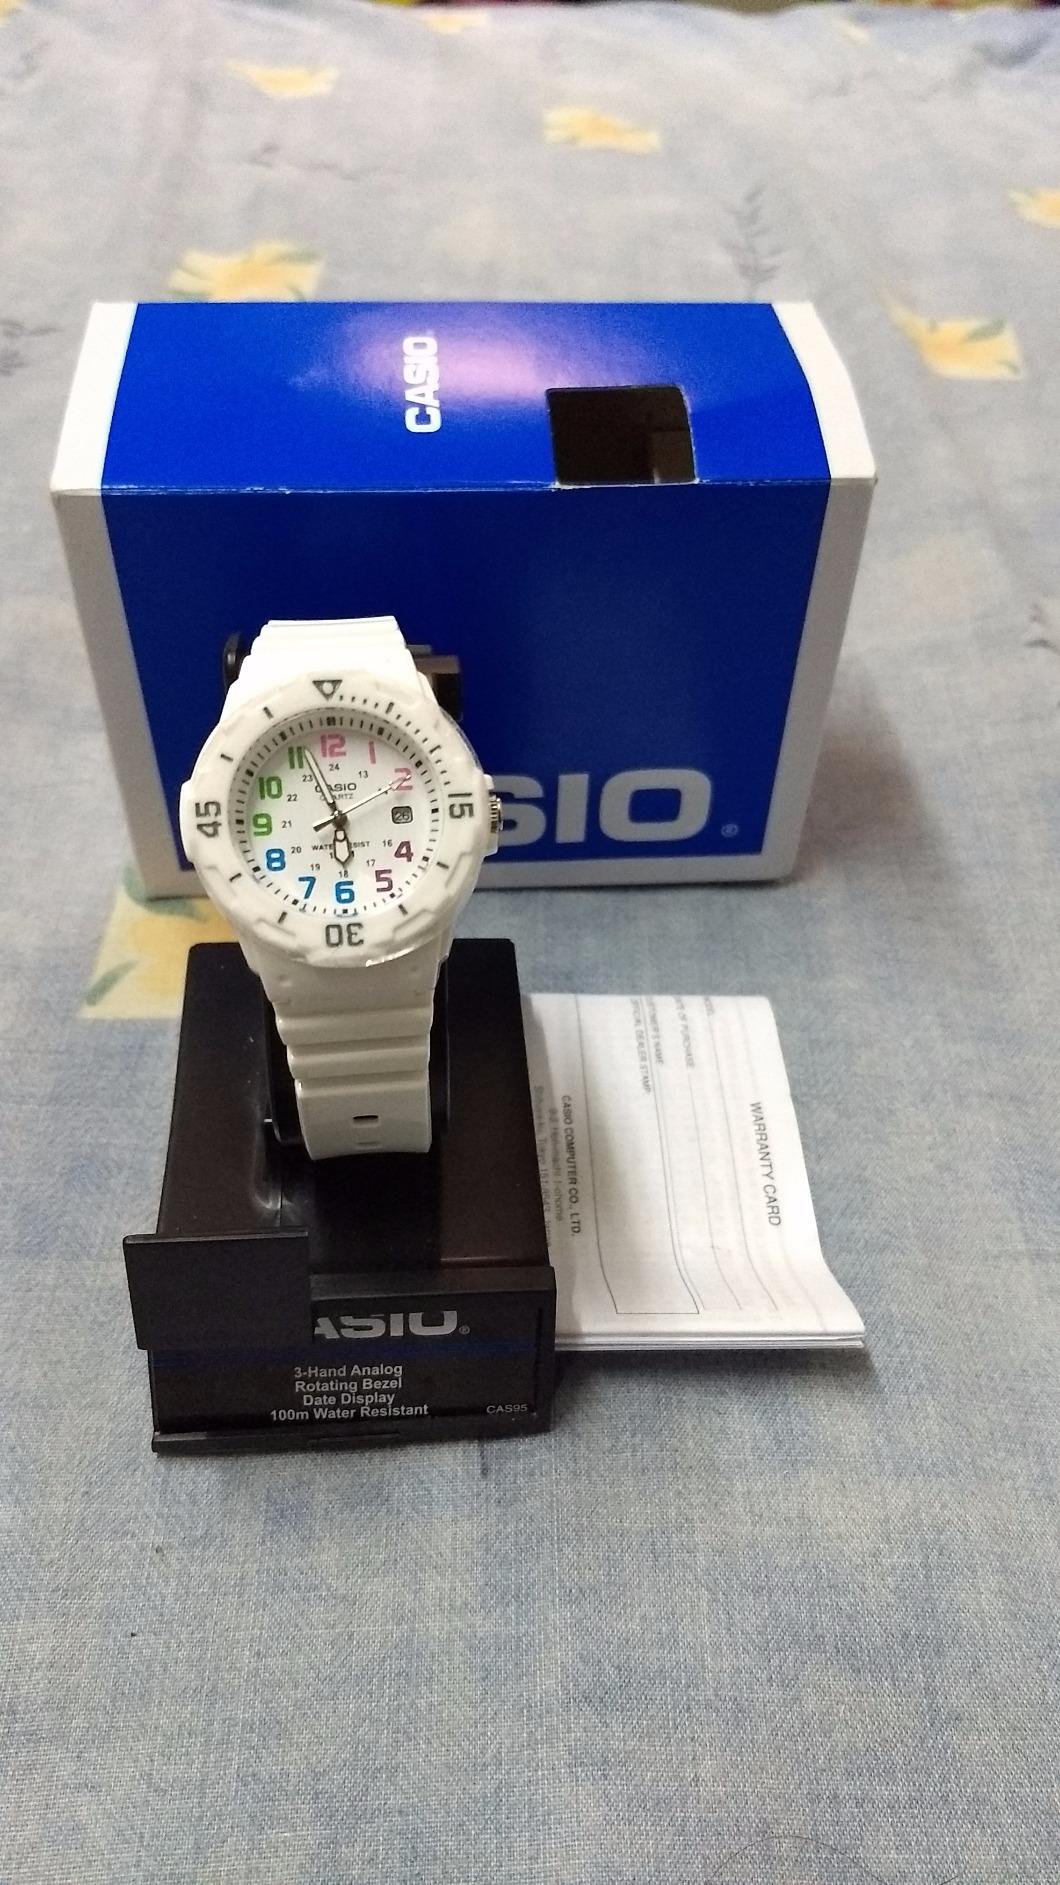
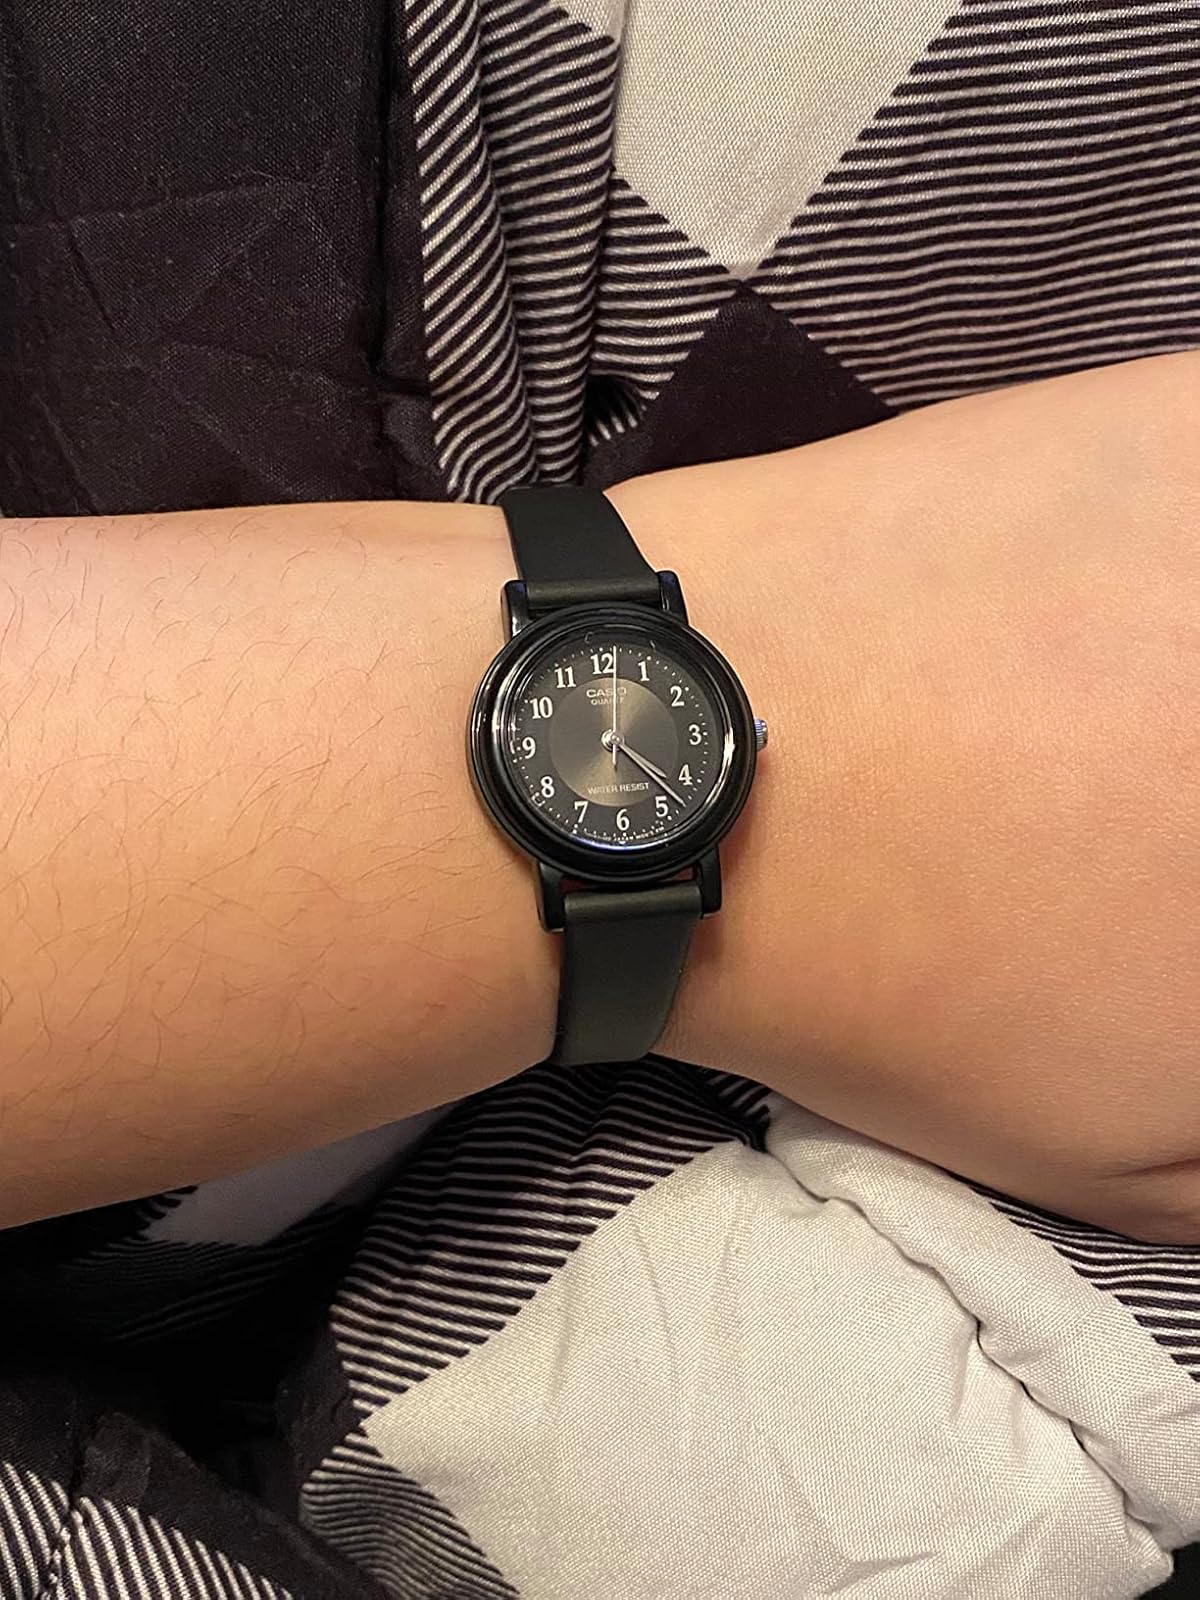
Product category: accessories_watch
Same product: no